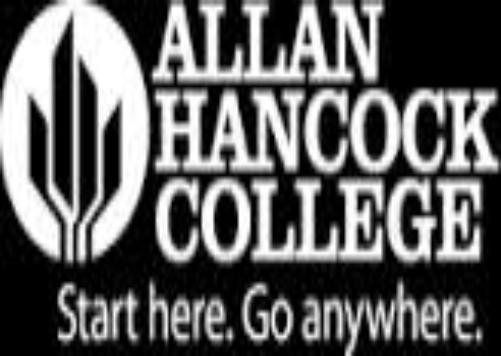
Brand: Hancock-1
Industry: Necessities